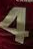
Number: 4